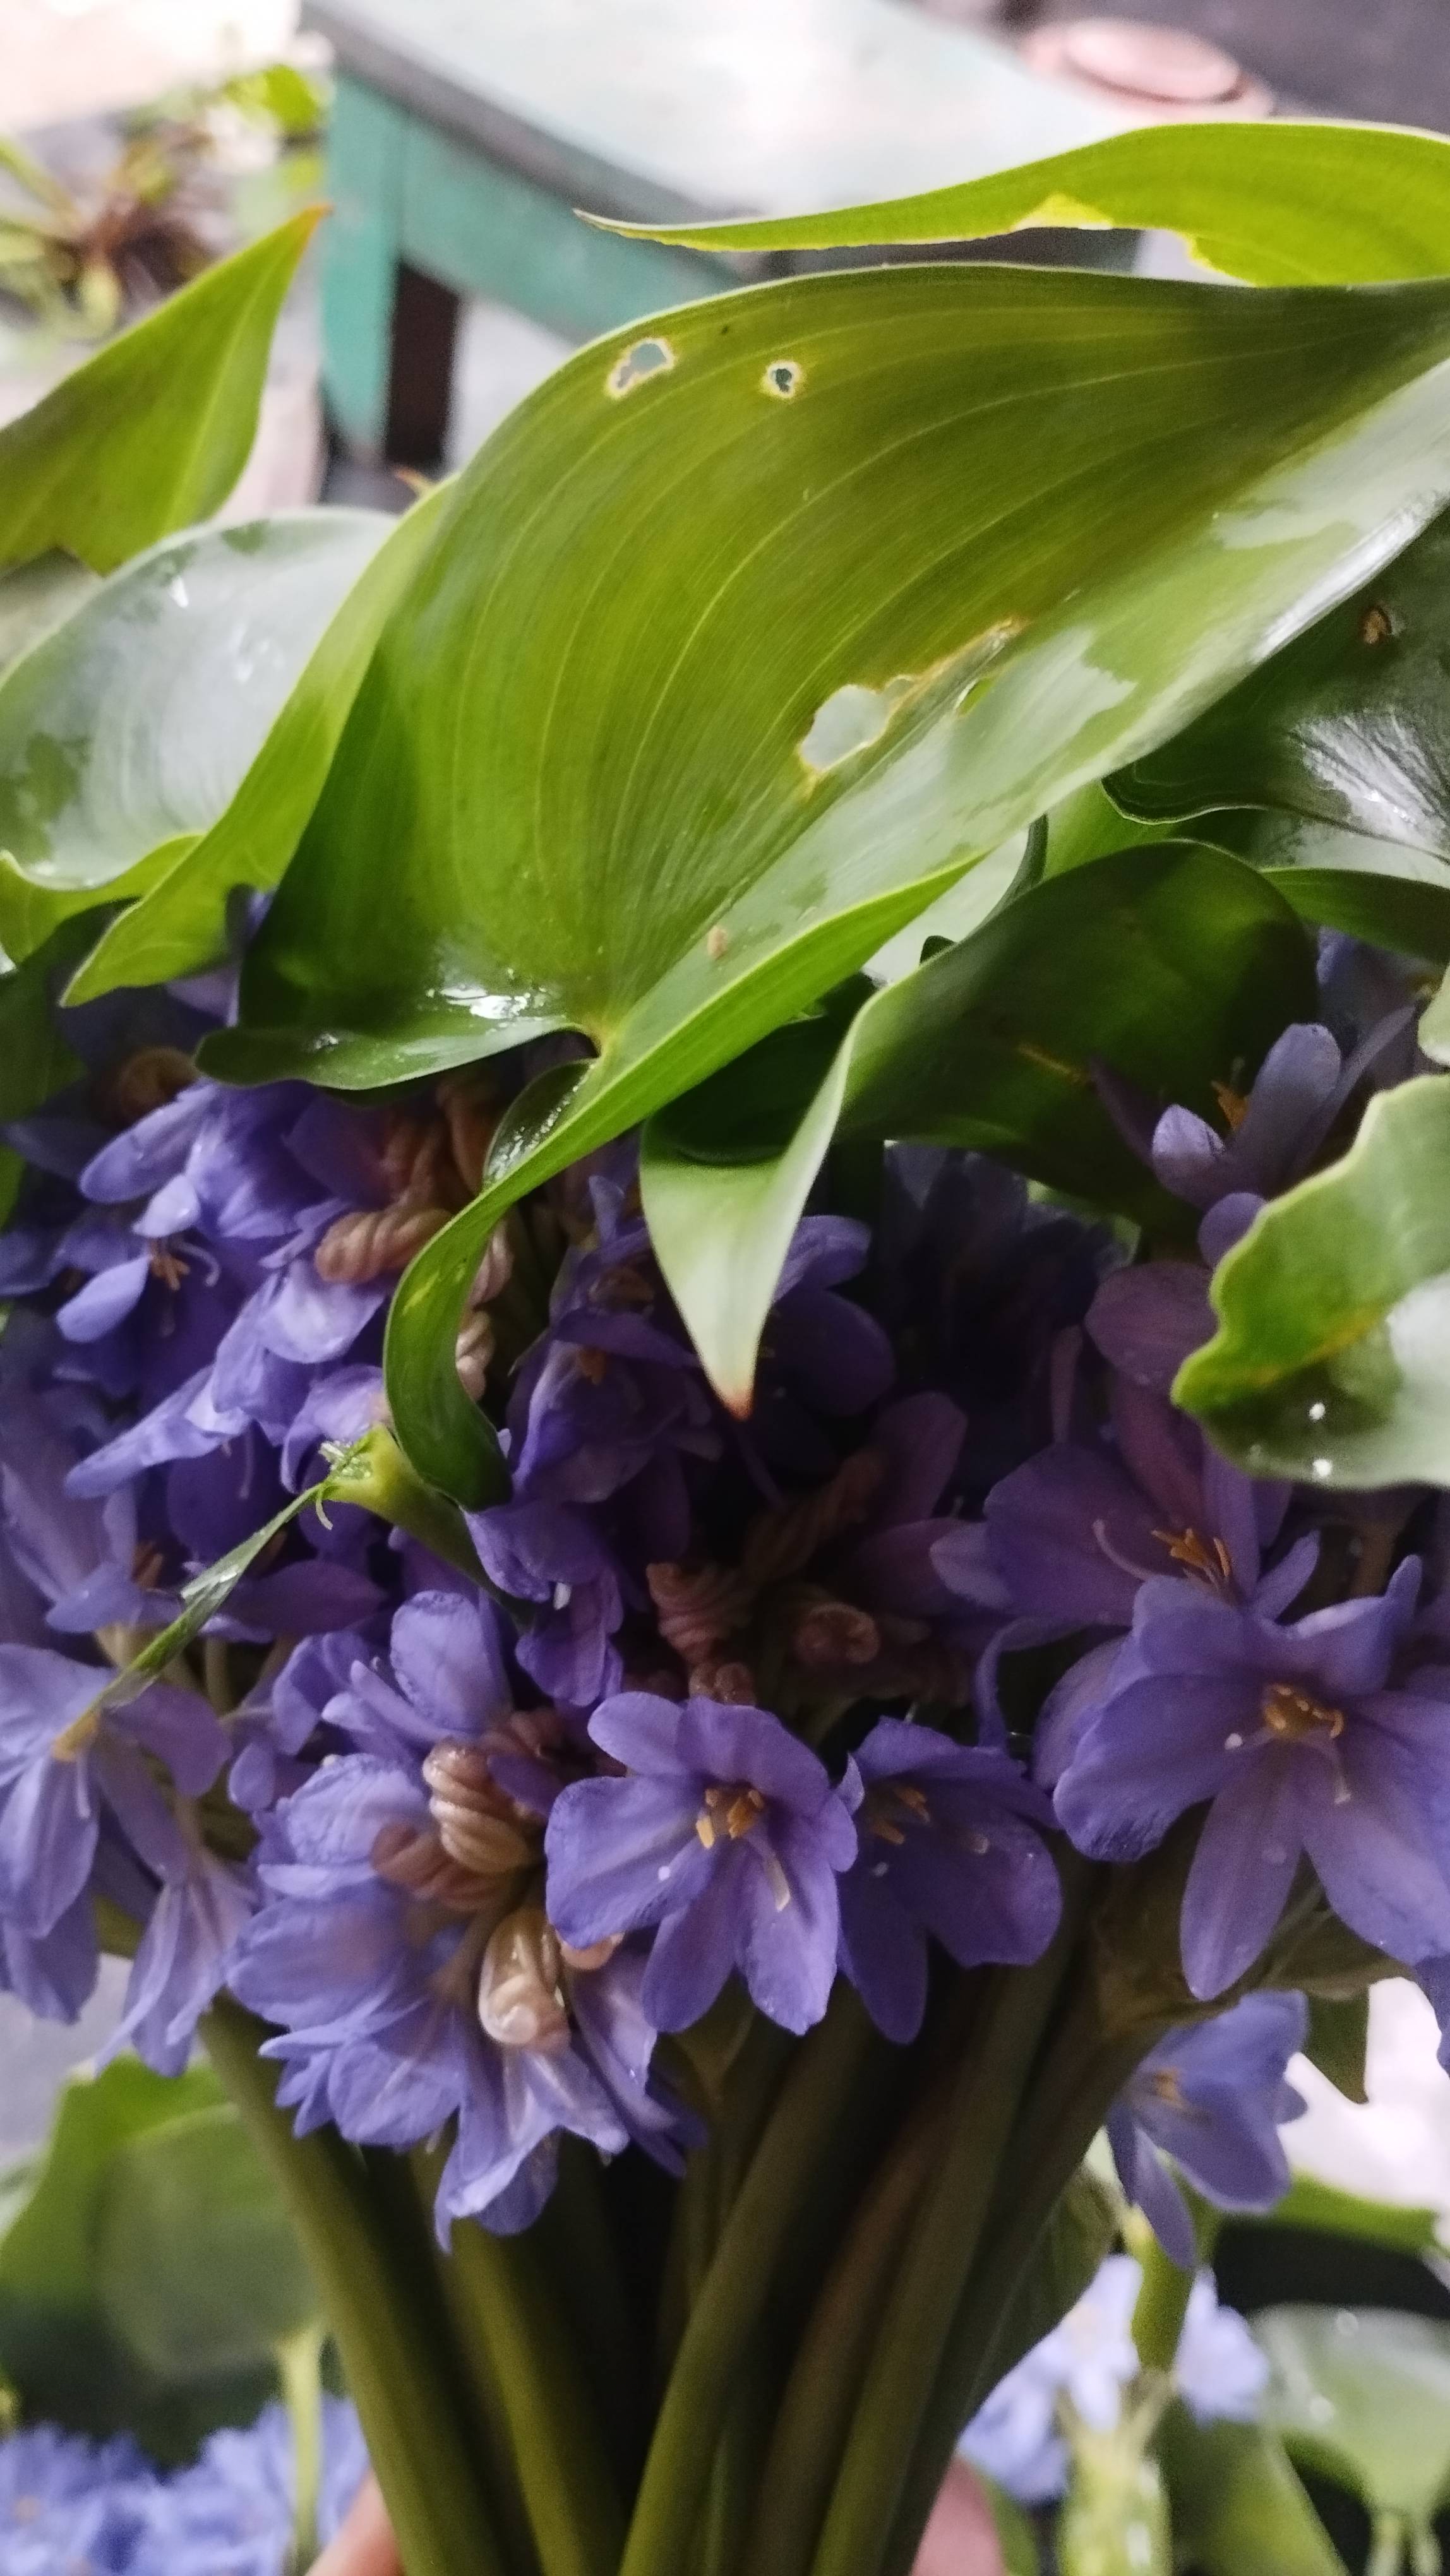
Species: Heartleaf False Pickerelweed (Monochoria korsakowii)